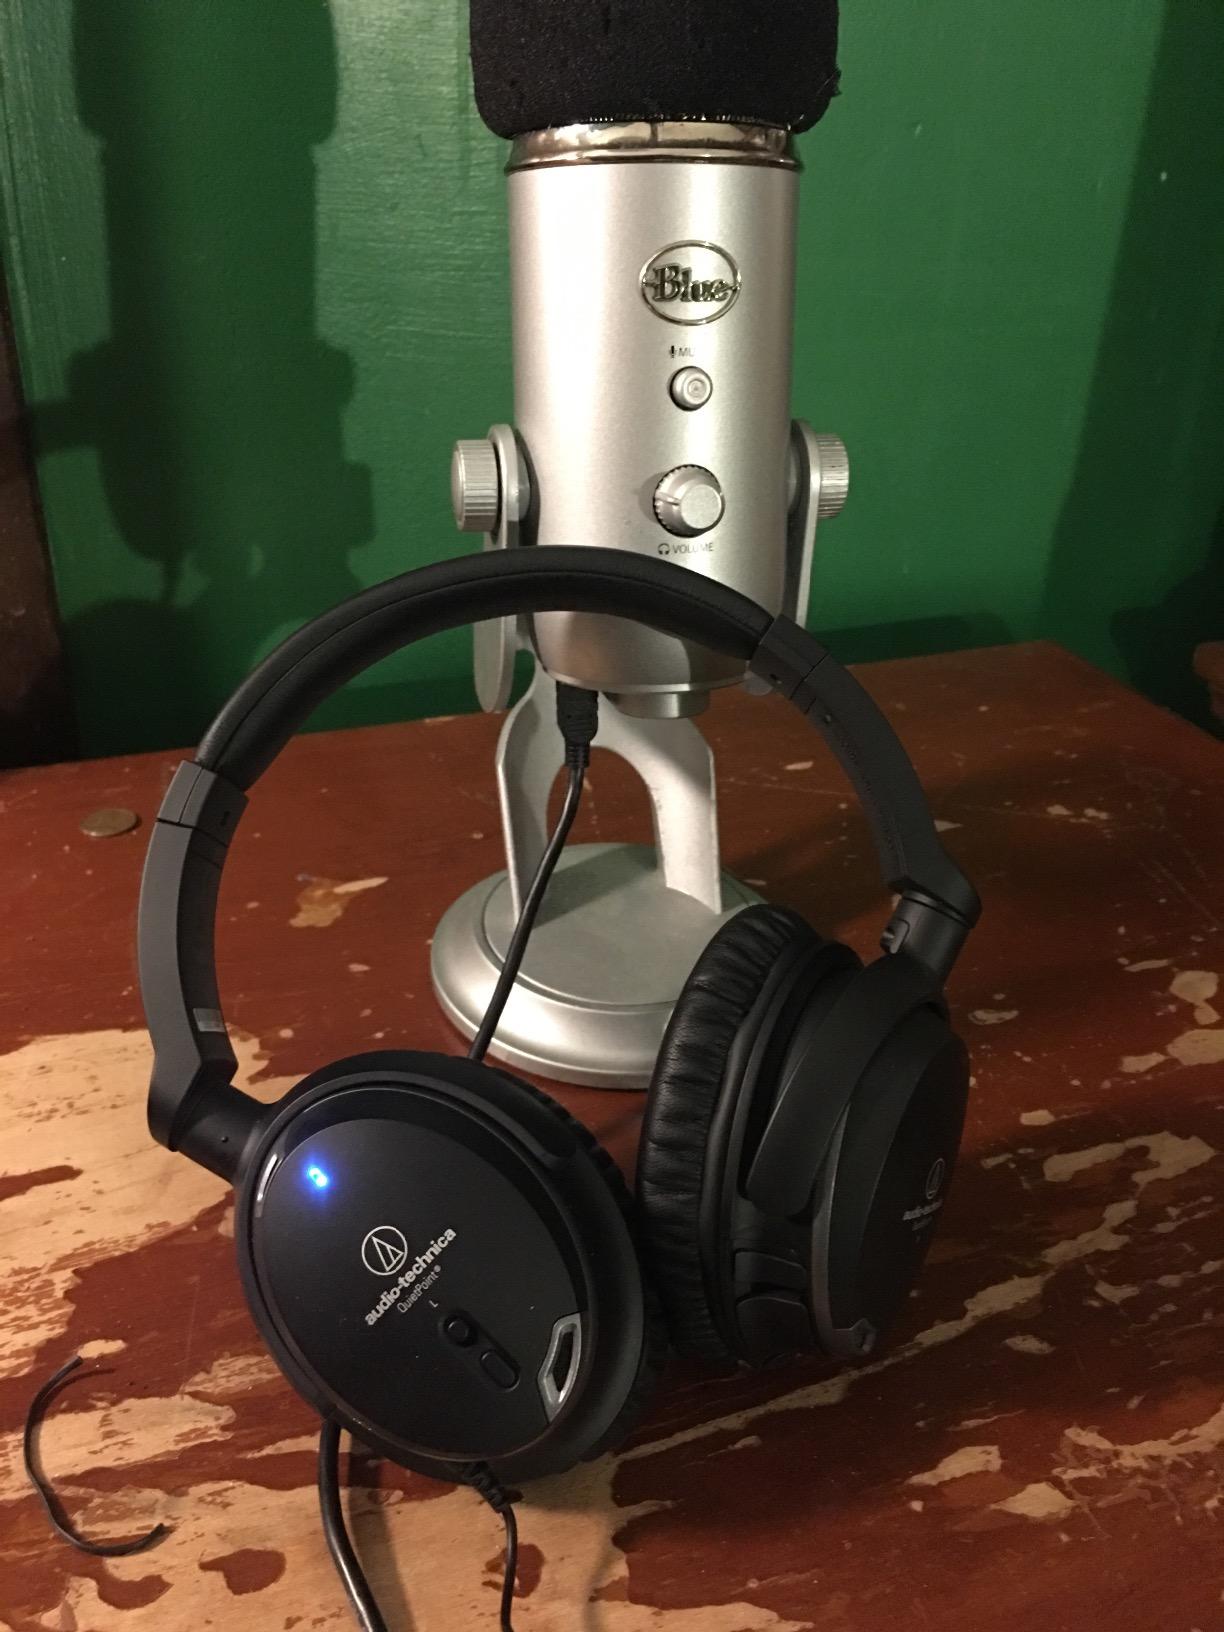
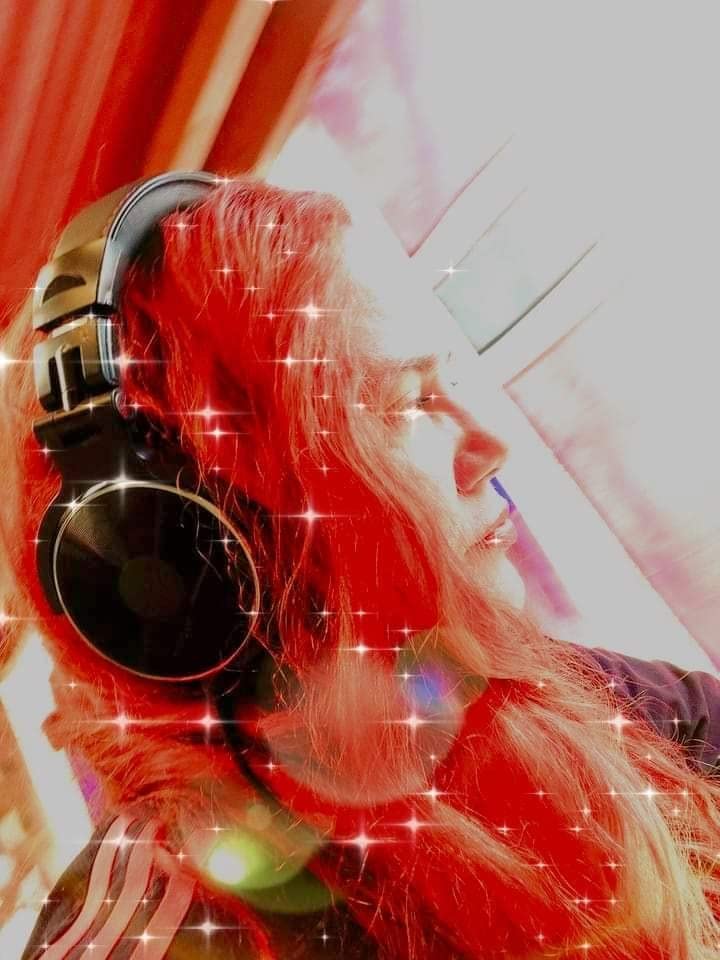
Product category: headphones
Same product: no